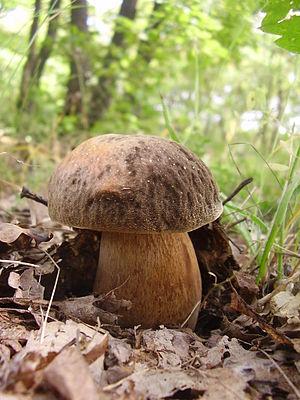
La montagne de Lure est une montagne des Préalpes de Haute-Provence, située dans le département des Alpes-de-Haute-Provence. Elle appartient à la même formation géologique que le plateau d'Albion, qu'elle jouxte, et le mont Ventoux. Cette chaîne s'allonge sur 42 kilomètres de long, culmine au signal de Lure et présente un relief très contrasté entre l'adret calcaire, coupé de combes et de vallons, et l'ubac marneux, où s'accumulent monts et ravins.
Le plateau d'Albion est situé à cheval sur les trois départements du Vaucluse, de la Drôme et des Alpes-de-Haute-Provence. Il se subdivise administrativement en sept communes : Sault, Ferrassières, Aurel, Revest-du-Bion, Saint-Trinit, Saint-Christol, Simiane-la-Rotonde.